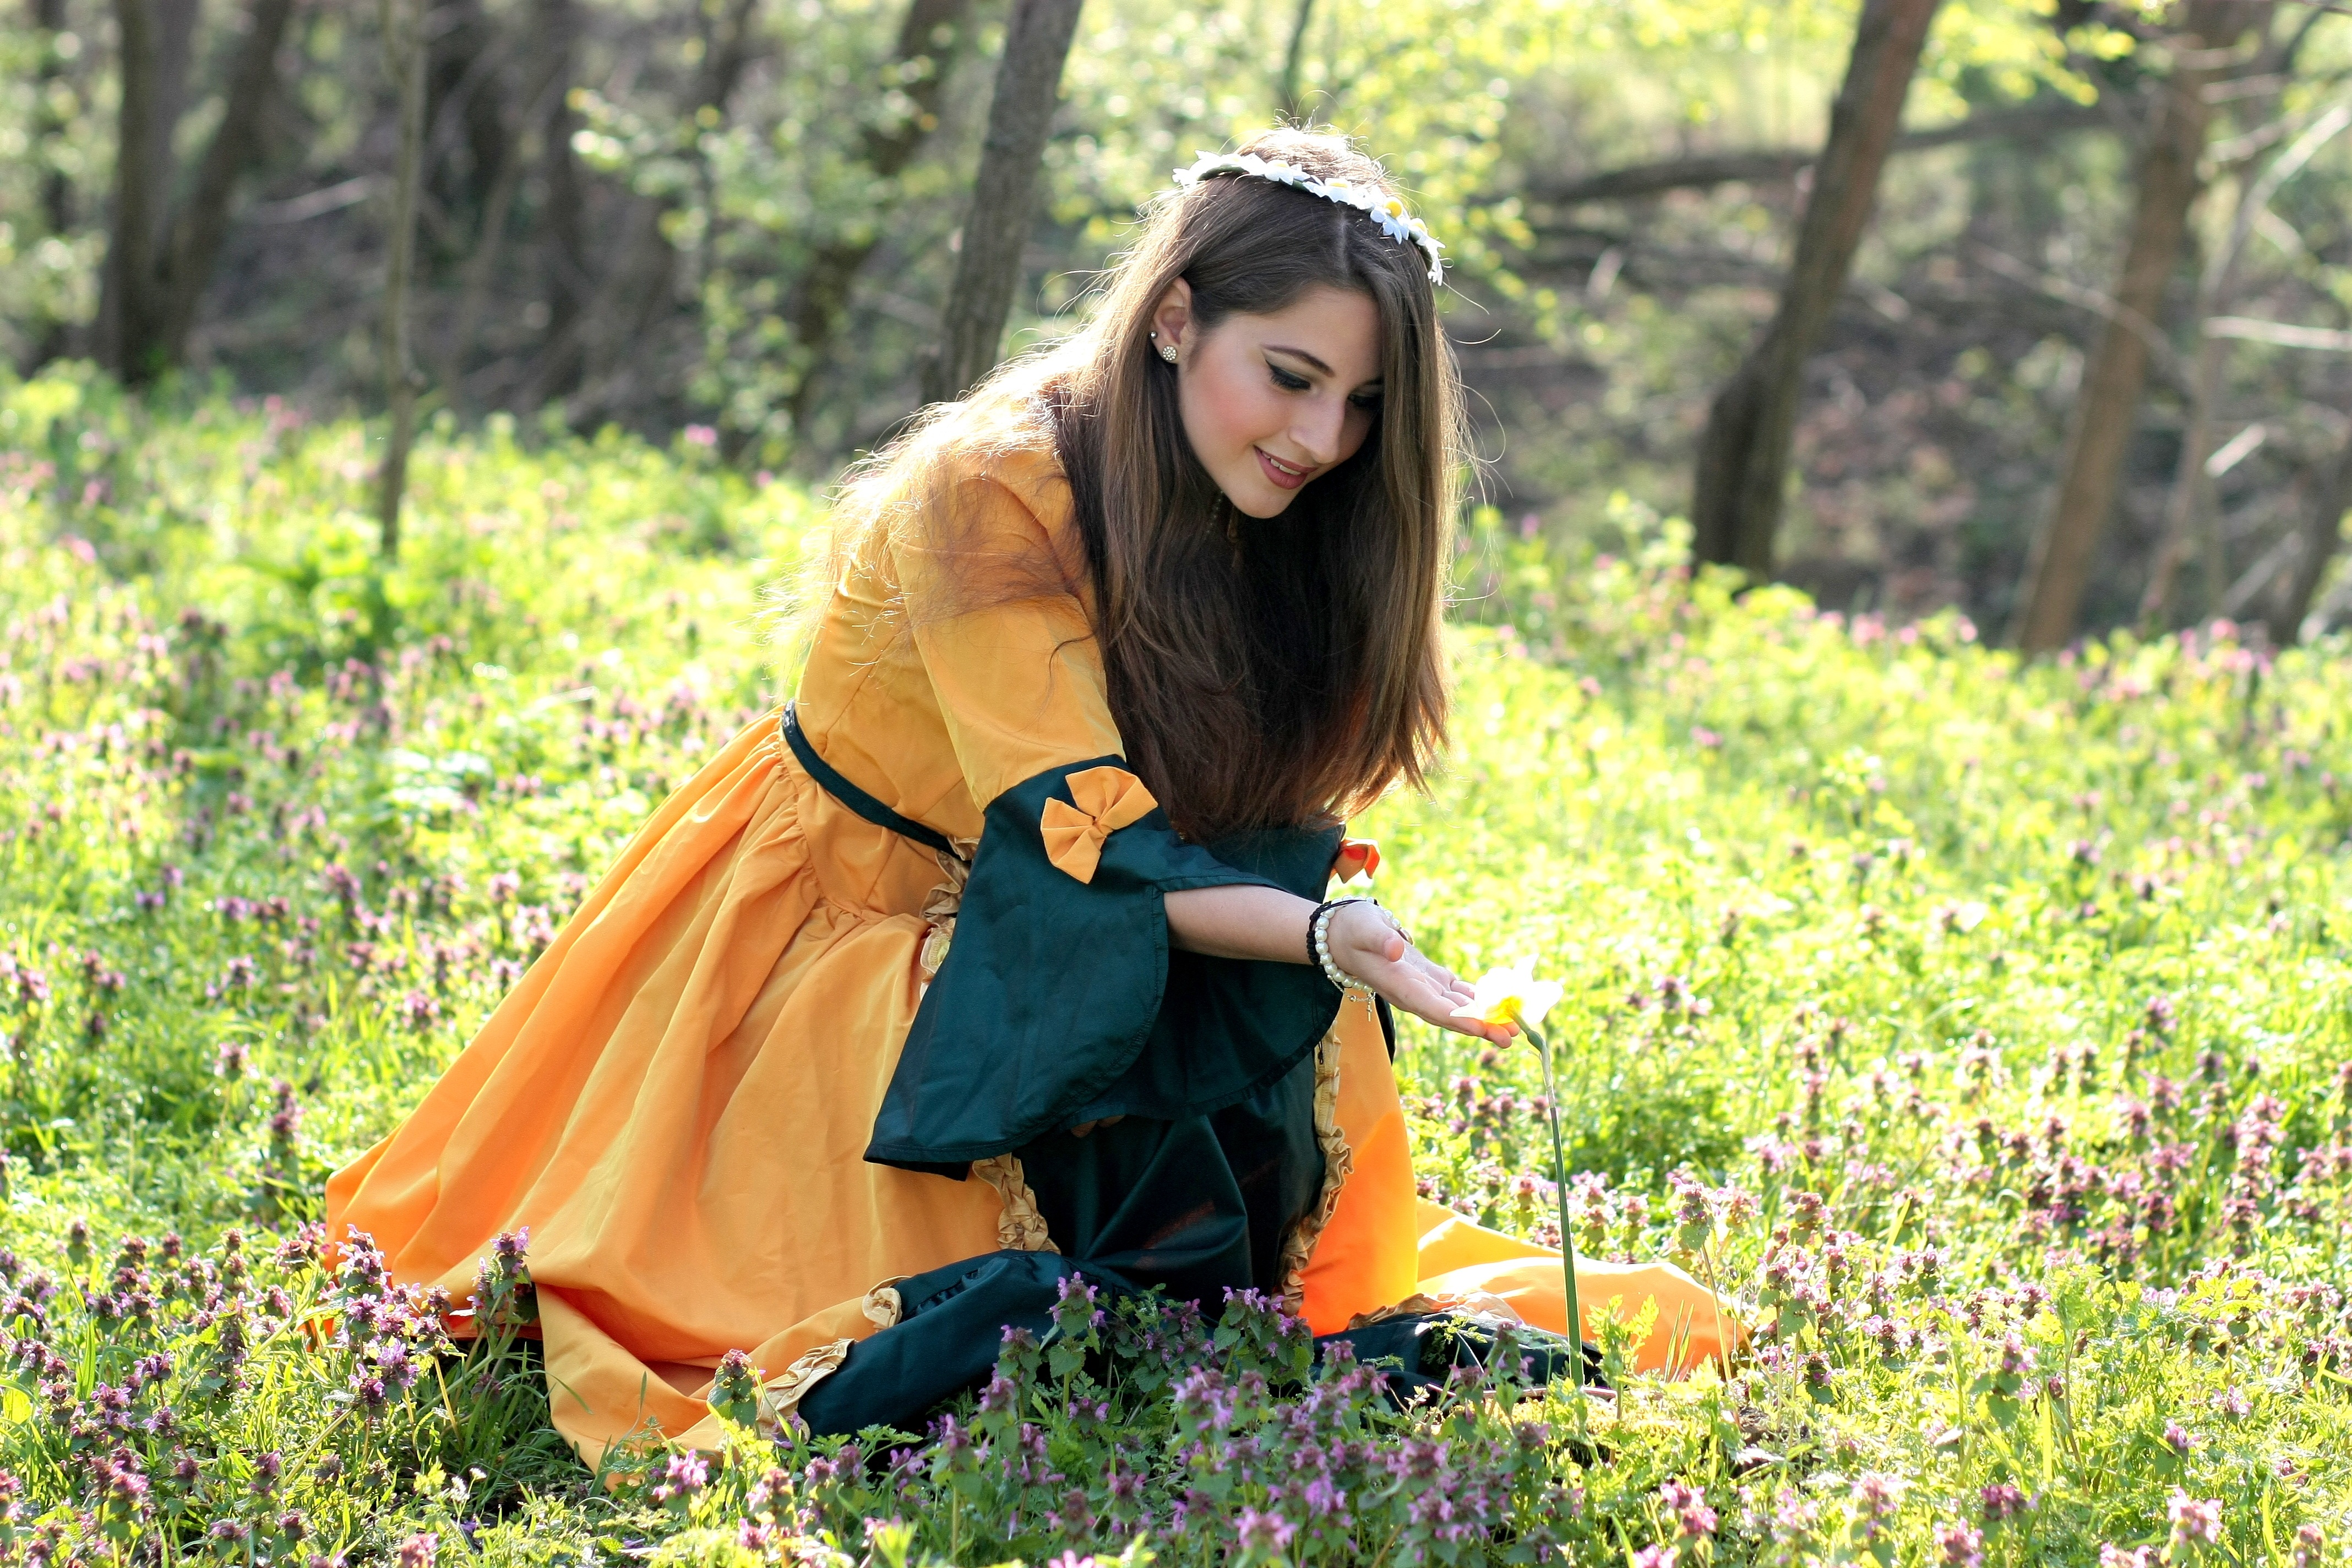
forest, girl, woman, photography, meadow, flower, model, spring, autumn, fashion, clothing, lady, dress, beauty, nice, story, princess, photo shoot, portrait photography